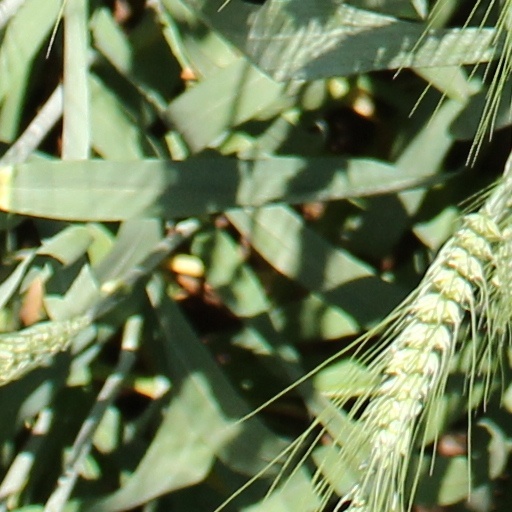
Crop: wheat